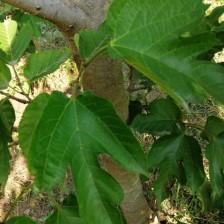
Variety: RedKing